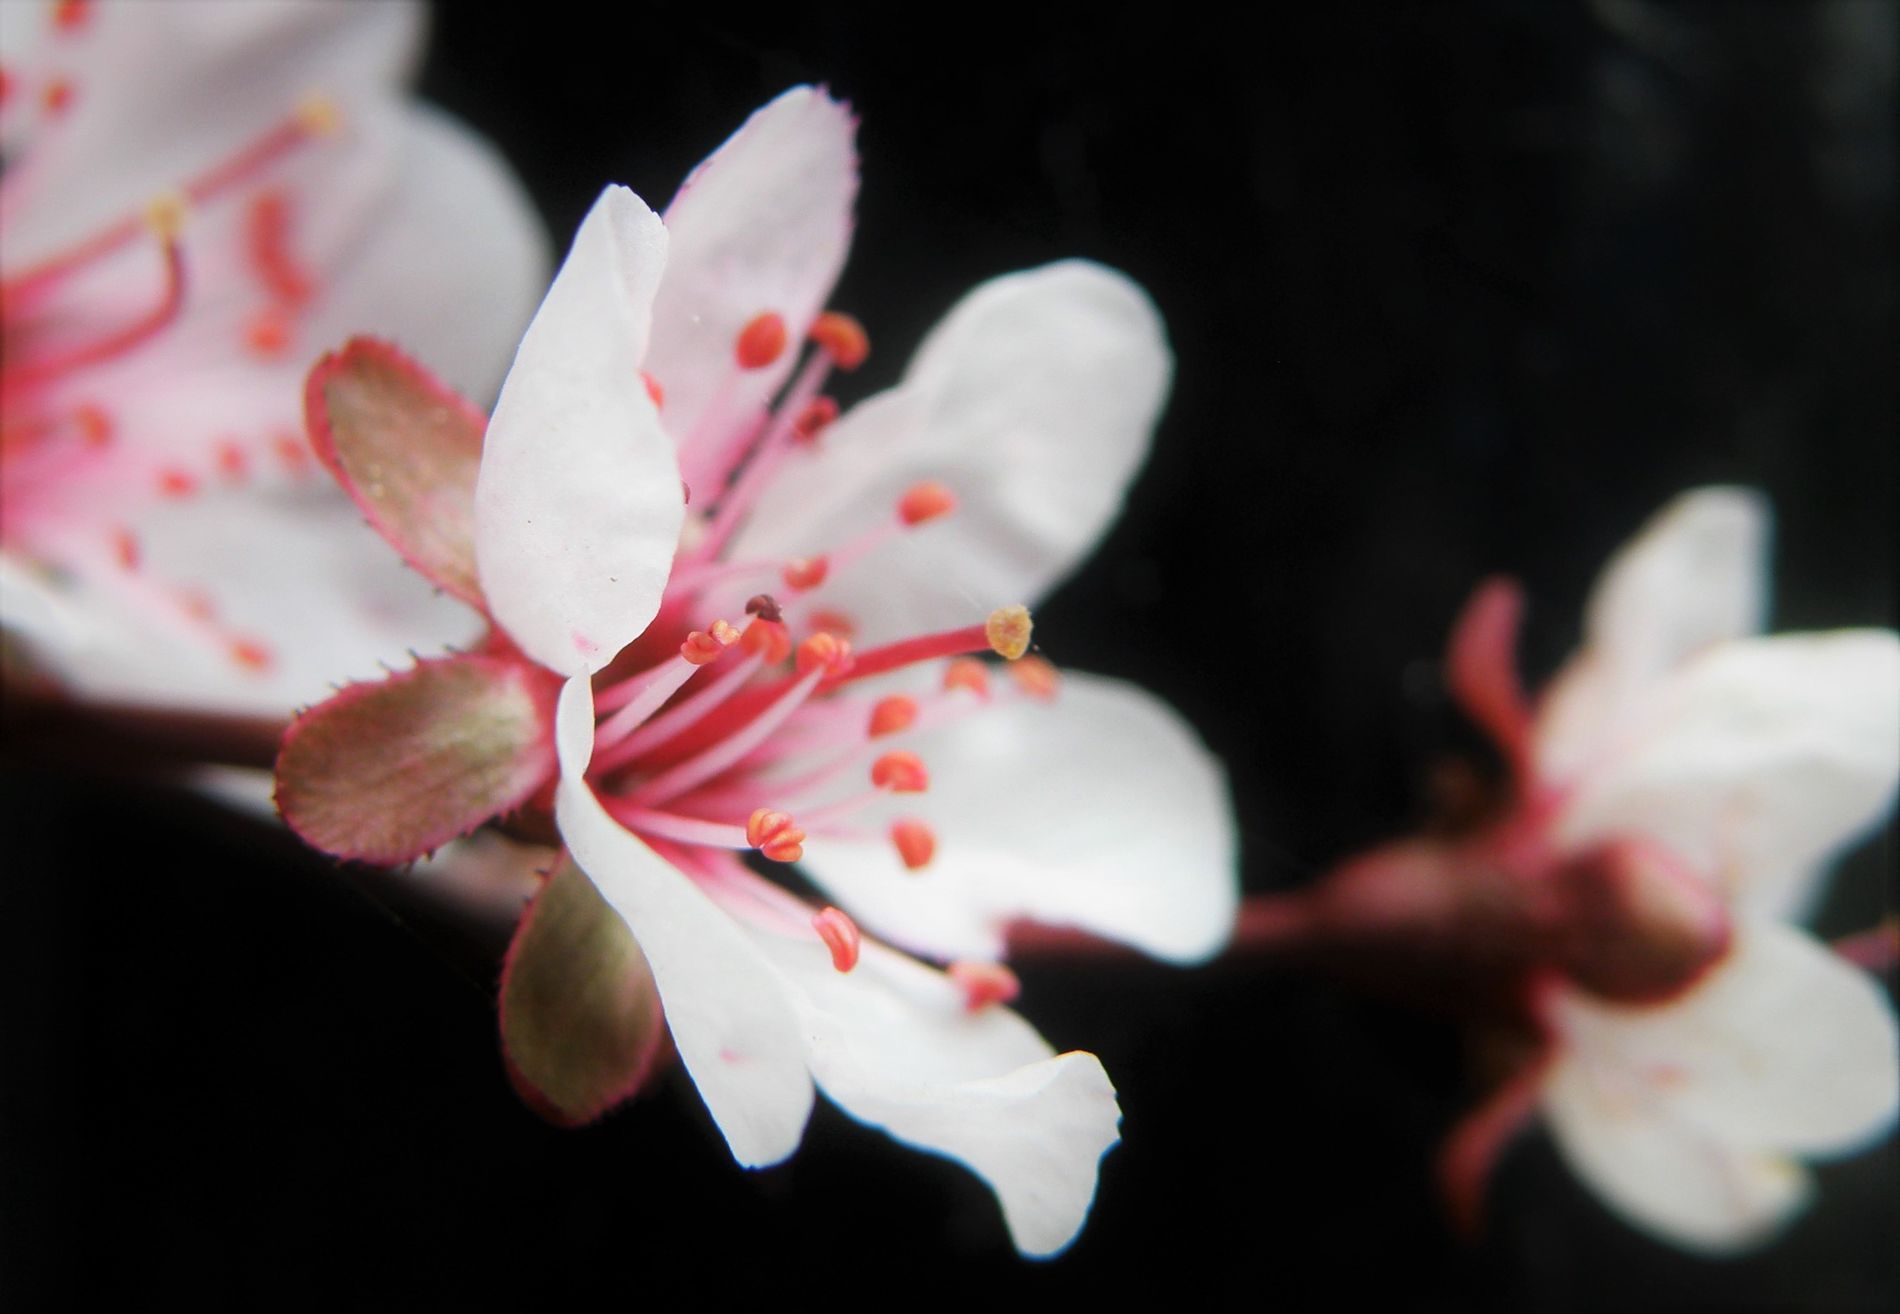
A pretty flower
This picture shows delicate plum blossoms in shades of soft white and gentle pink. An illusion that creates a magical, ethereal moment in a dark black background.
A close shot of delicate plum blossoms in a color palette of Petal White, Rose Quartz, and Blush Pink gives an imaginative, like something out of a dream or modern art installation. The overall effect is calm, elegant, and subtly poetic.
Labels: Flower, Plant, Pollen, Geranium, Petal, Cherry Blossom, Anther, Food, Fruit, Produce, flowers, Background
Camera: OLYMPUS IMAGING CORP. SP570UZ
Aperture: F3.5
Exposure: 1/60 sec
ISO: 64
Focal length: 9.8 mm